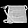
Label: Bag